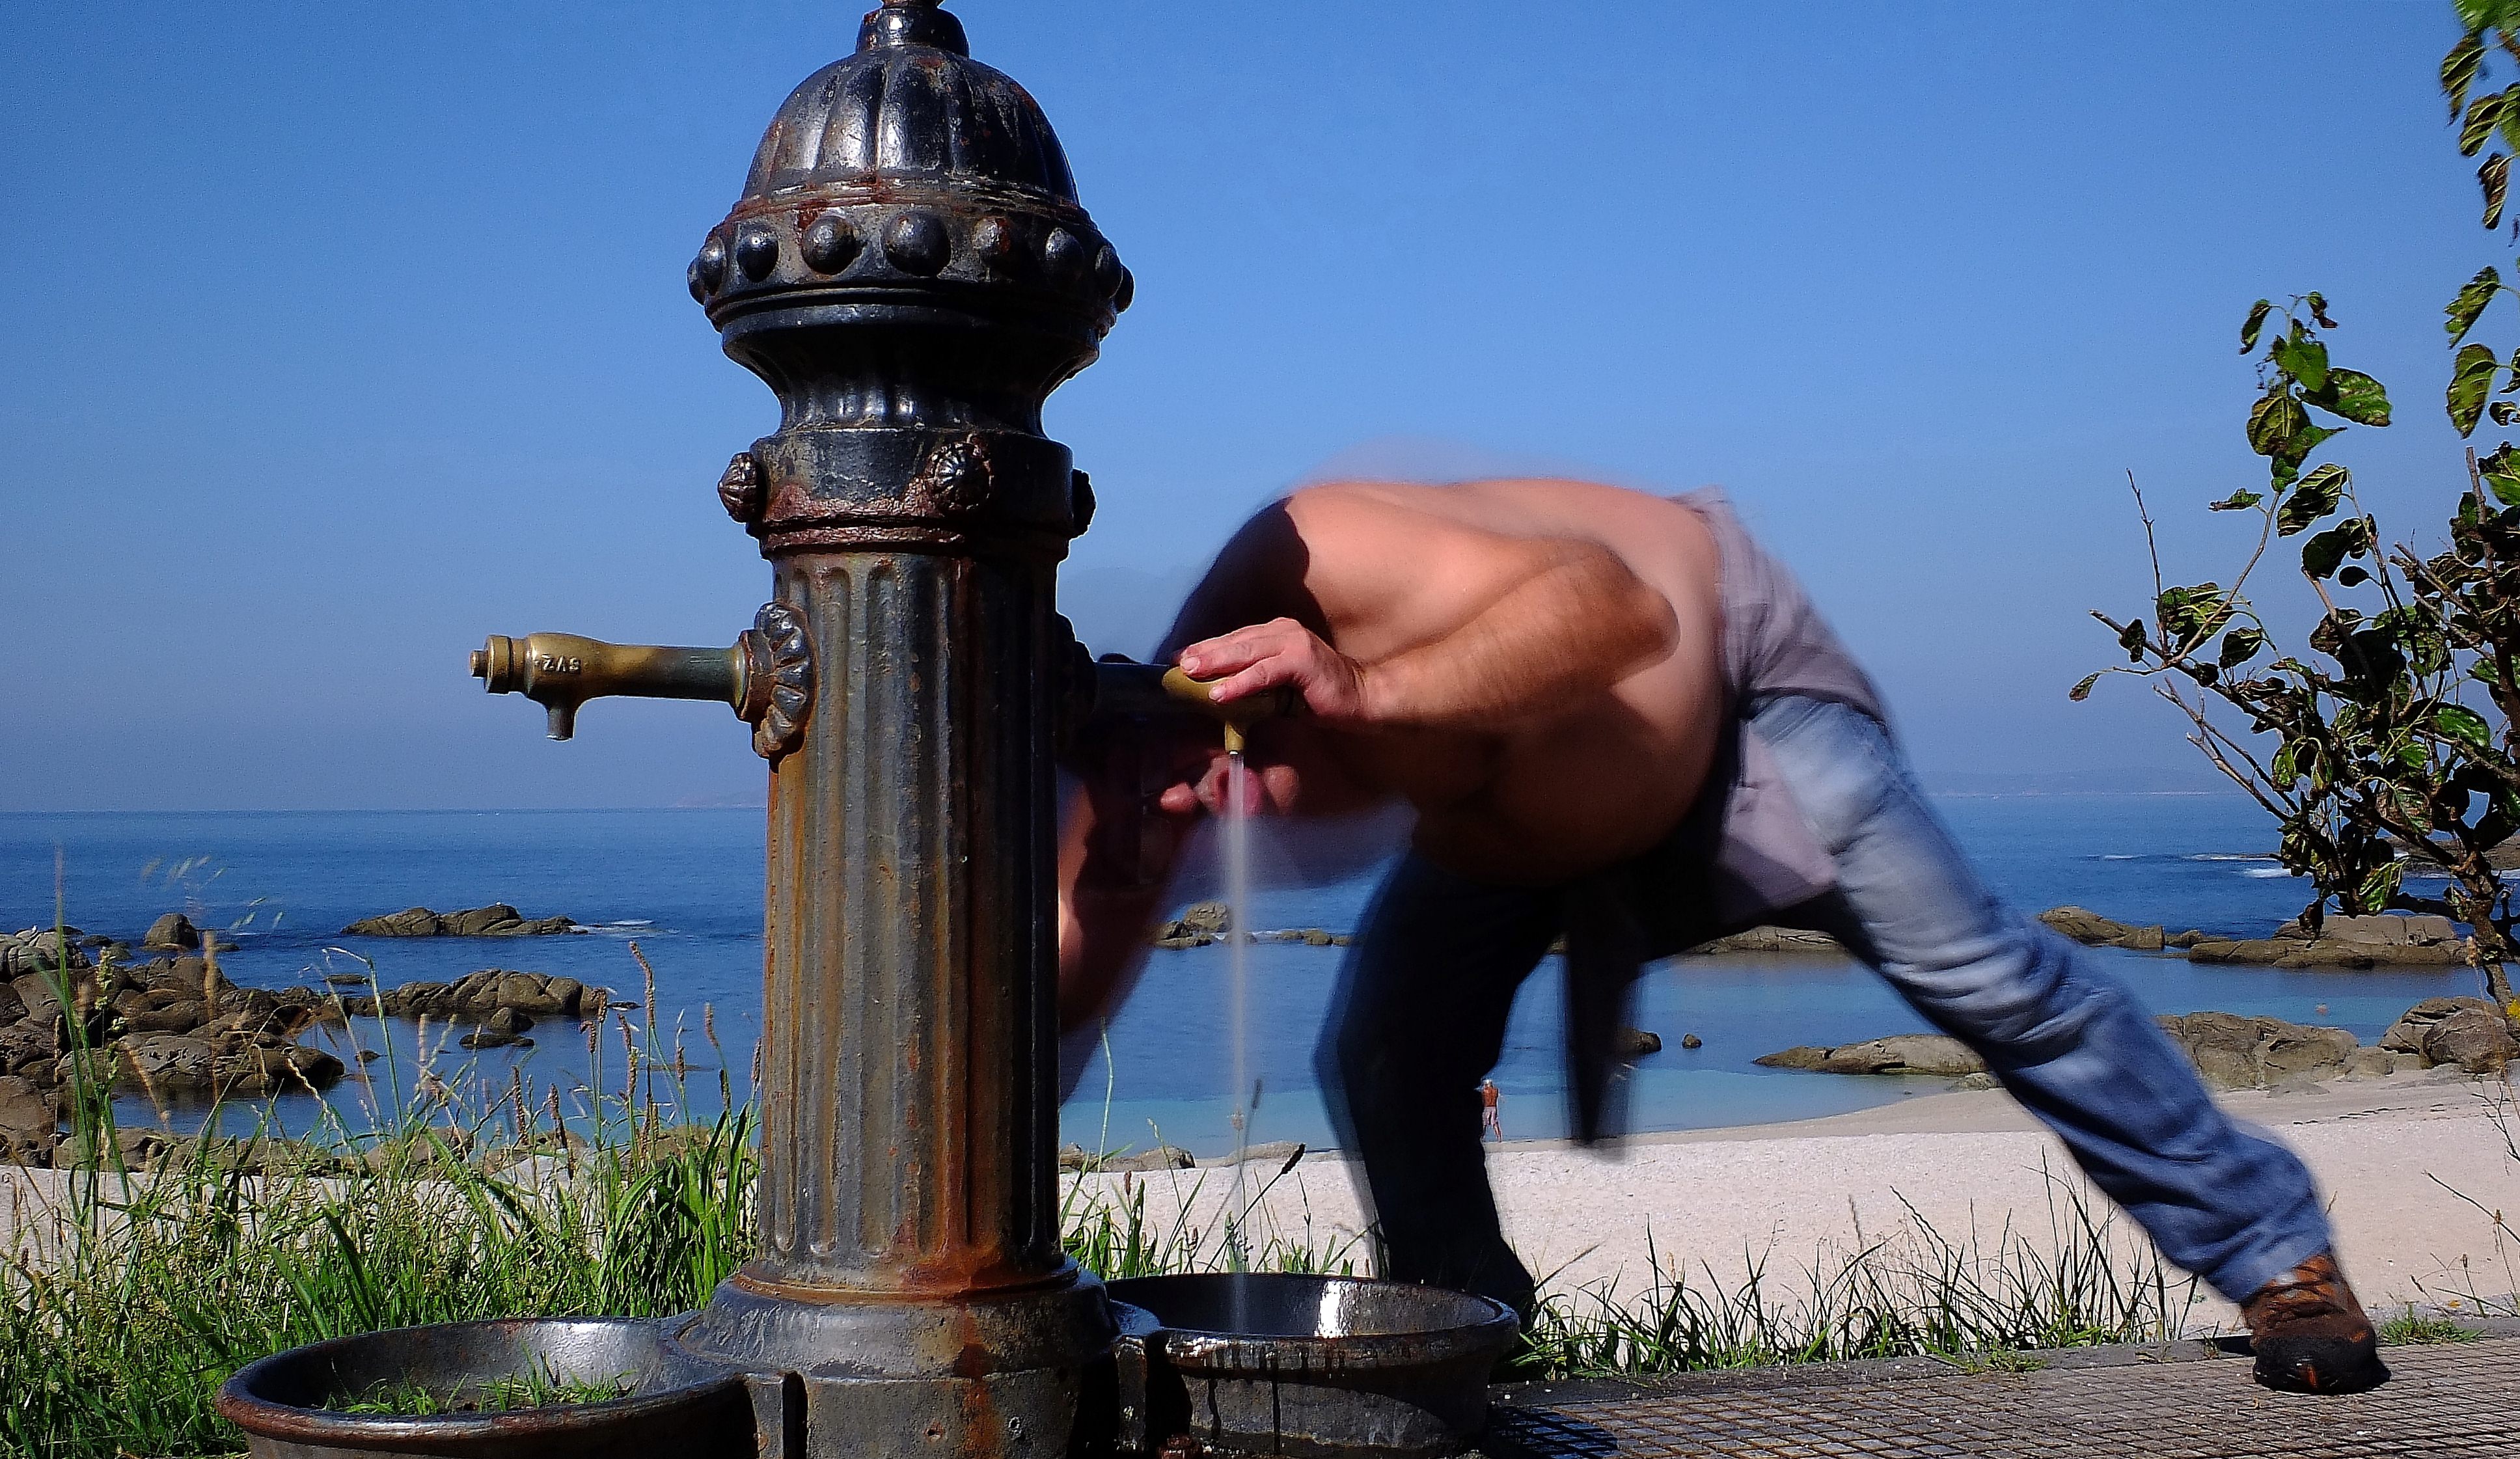
landscape, monument, statue, sculpture, art, spain, temple, galicia, pontevedra, paisajes, espana, ggl1, gaby1, bueu, fujifilmxs1, man made object